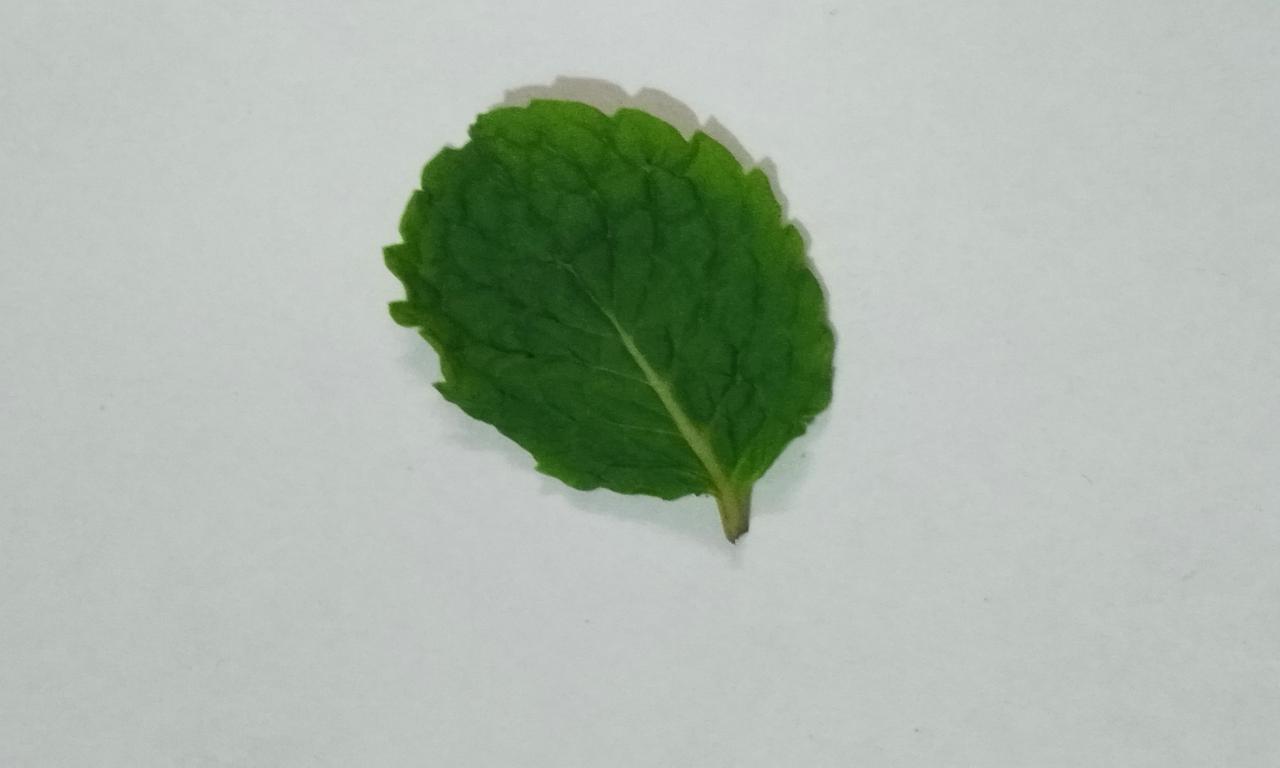
Label: Fresh